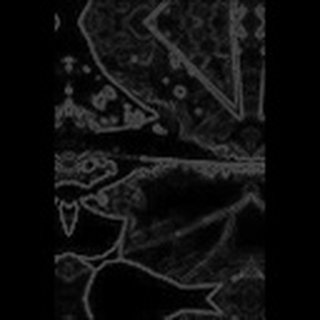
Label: cotton_bacterial_blight